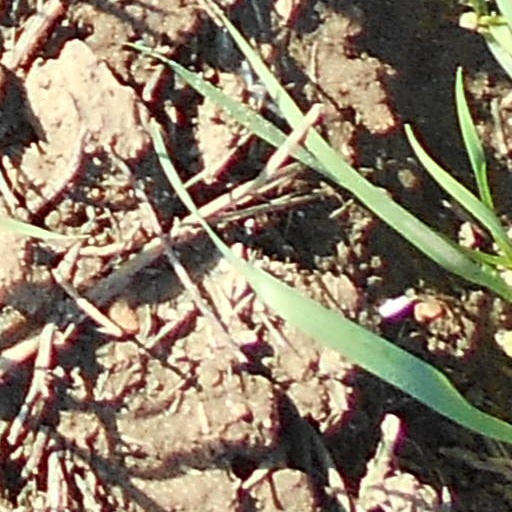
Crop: wheat